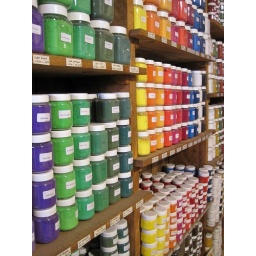
Paint pigment made from the red clay of the rock formations we toured near Aix-en-Provence in Southern France.